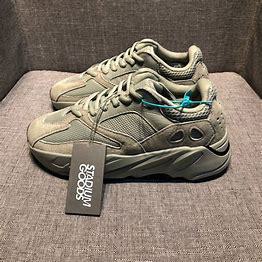
Brand: Adidas
Model: Yeezy Boost 700